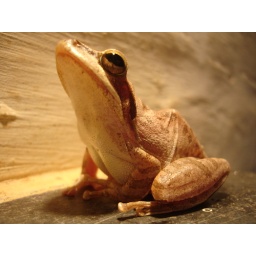
The bathroom at our house in Auroville was always filled with many frogs.